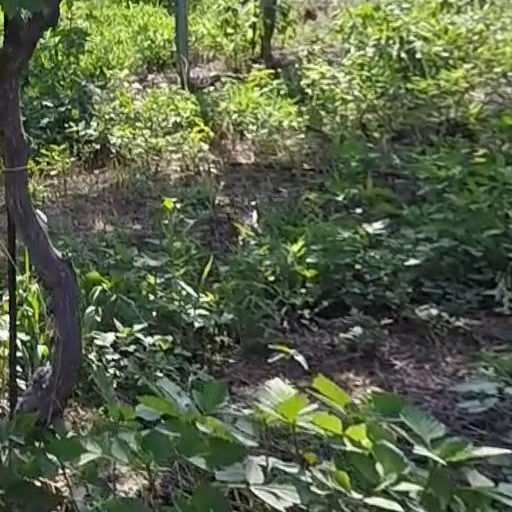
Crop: grape